Kronprinsessegade 32

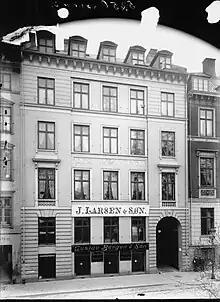
Kronprinsessegade 32 in 1906

The next owner of the property was the piano manufacturer J. Larsen & Søn. The company was founded by Jørgen Larsen (1822–1899) in 1855. Ownership of the company was transferred to his sons Otto Larsen (1861-)andg Charles Larsen (1866-) in 1907. The company was based at Kronprinsessegade 32 until at least 1910.